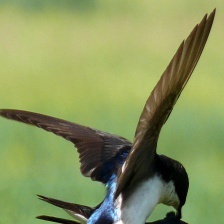
Species: TREE SWALLOW
Scientific name: TACHYCINETA BICOLOR